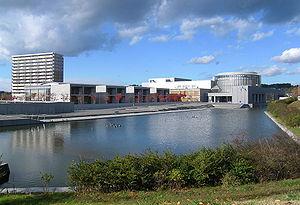
Le musée d'histoire de Tōhoku se trouve à Tagajō, préfecture de Miyagi au Japon. Il abrite des objets provenant de fouilles sur le site de Tagajō ainsi que d'autres sites Tōhoku. Parmi ces objets on compte une hache en jade de la période Jōmon mise au jour à Kizukuri, préfecture d'Aomori, et désignée « bien culturel important », ainsi qu'une autre hache en jade, trouvée à Niisato, préfecture d'Iwate, également désignée « bien culturel important ».